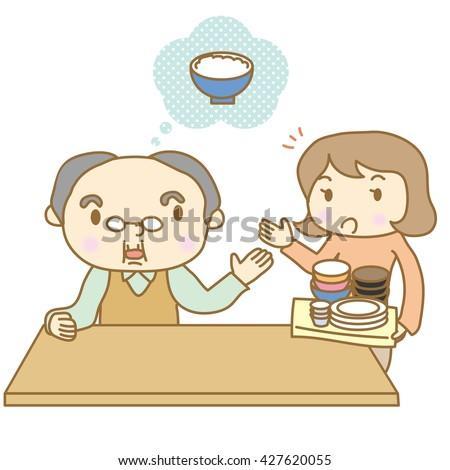
senior man to forget that you have a meal